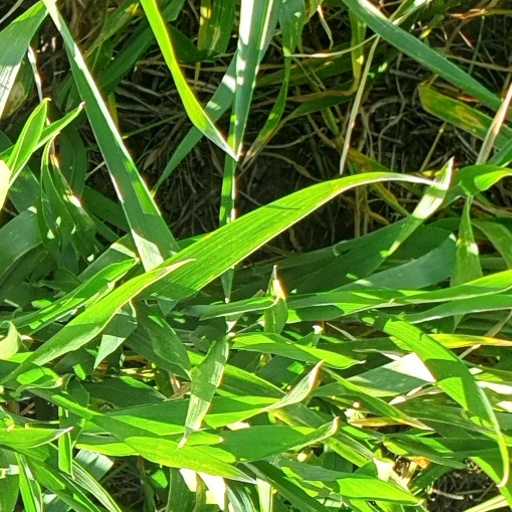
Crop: wheat